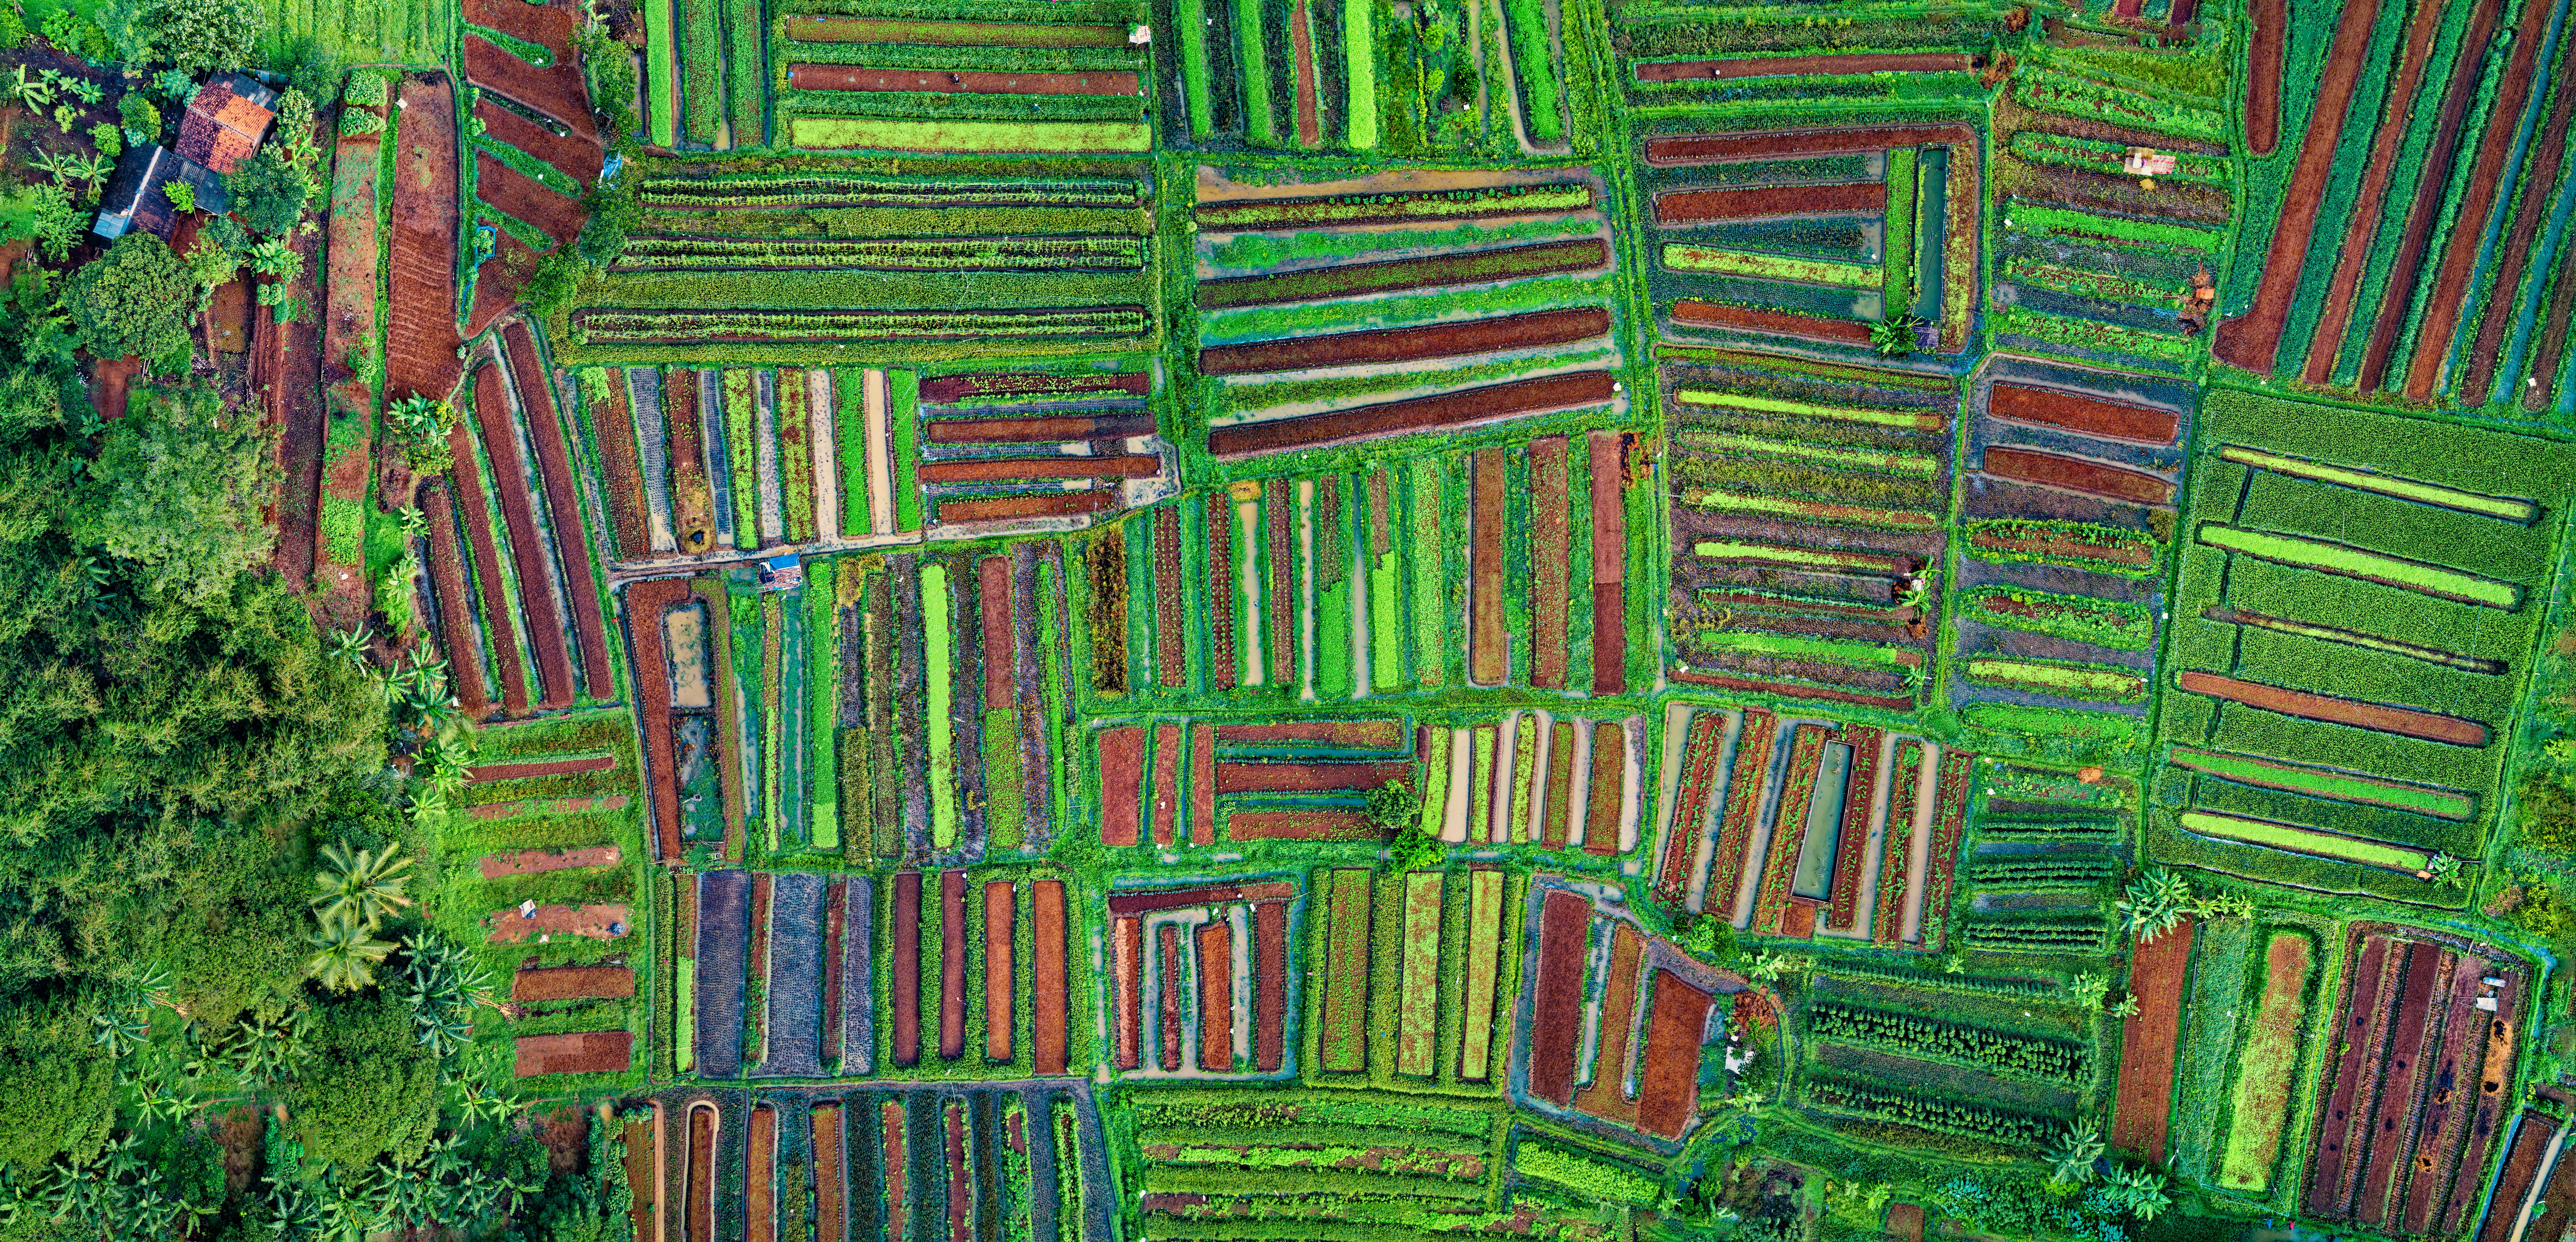
green, textile, grass, pattern, landscape, art, quilt, visual arts, plant, outdoor structure